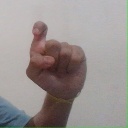
अक्षर: इ